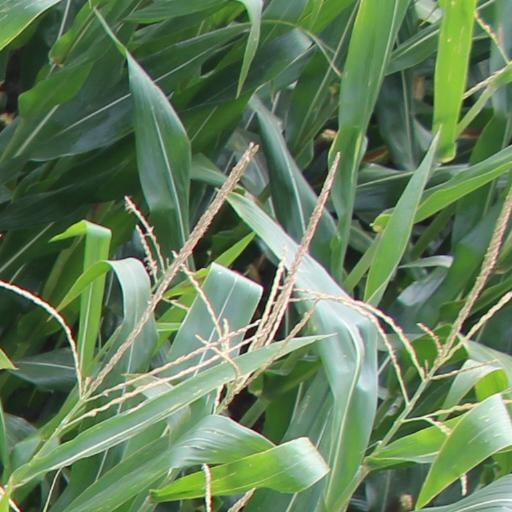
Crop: maize; corn